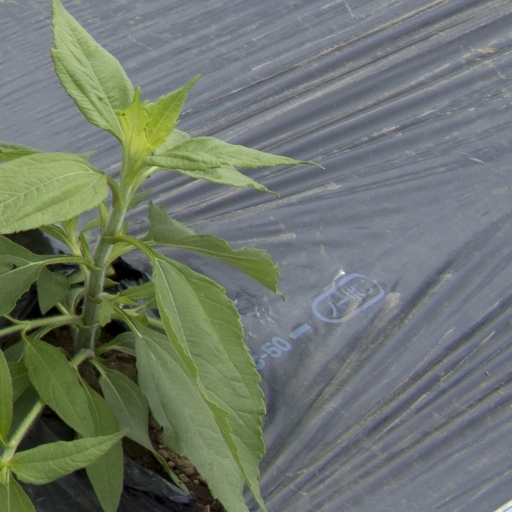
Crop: Jerusalem artichoke